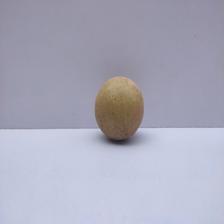
Size: Medium